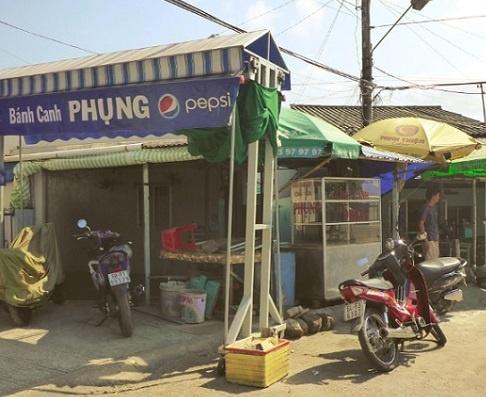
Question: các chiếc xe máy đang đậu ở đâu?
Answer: các chiếc xe máy đang đậu ở quán bánh canh phụng